Encrypted Title Key

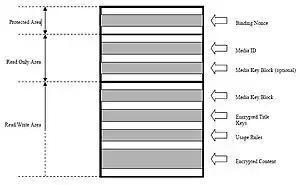
"Components localization in the disc media"

The Encrypted Title Keys are located in the Blu-ray and HD-DVDs where there is content to reproduce by the player with license.